1984 Miami Dolphins season

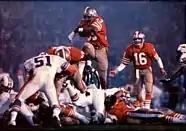
The Dolphins playing against the 49ers in Super Bowl XIX.

The 1984 Miami Dolphins season was the team's 19th season, and 15th in the National Football League (NFL). It was also the 15th season with the team for head coach Don Shula. The Dolphins sought to build on a spectacular 1983 season where they went 12–4 with rookie quarterback Dan Marino.